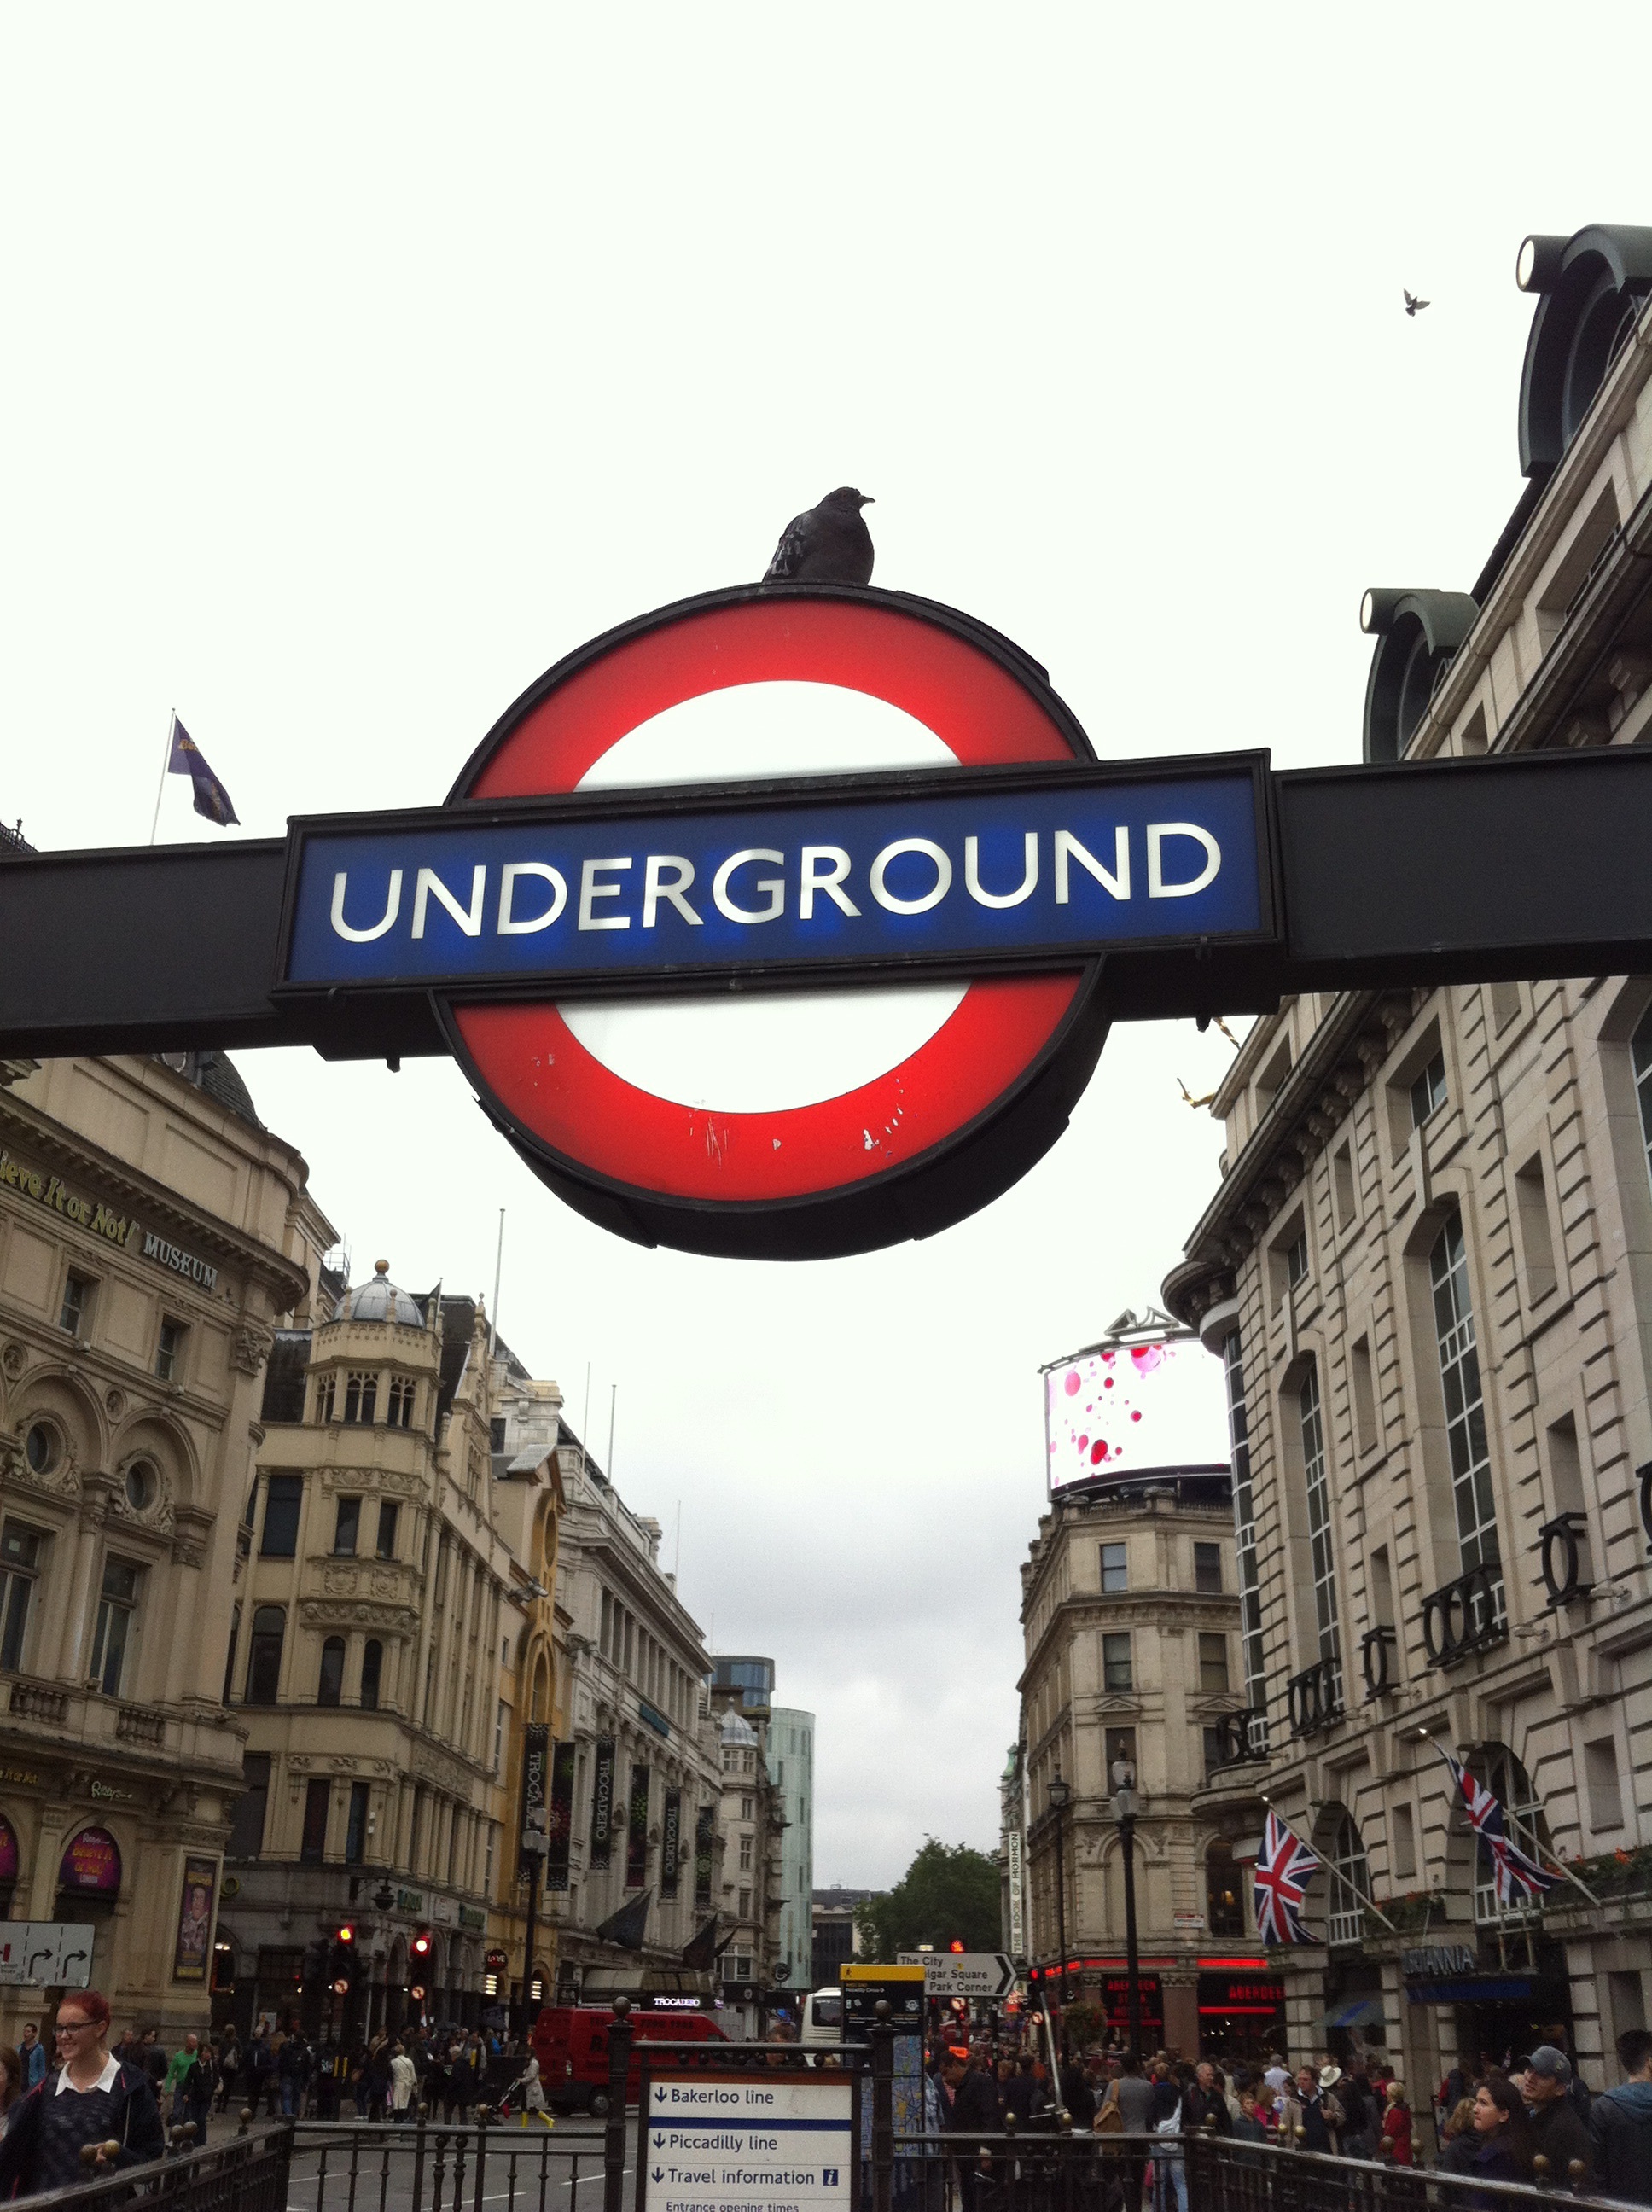
pedestrian, city, advertising, travel, metro, underground, station, trip, signage, uk, england, london, dove, stop, big city, traffic sign